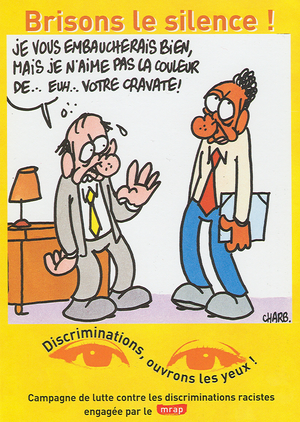
Charb
"Stéphane Charbonnier, kendt som Charb var en fransk journalist og karikaturtegner, som uden for Frankrigs grænser er bedst kendt for sit arbejde hos Charlie Hebdo hvor han blev ansat som redaktør i 2009. Her har han haft en ugentlig klumme med titlen ""Charb n'aime pas les gens"".